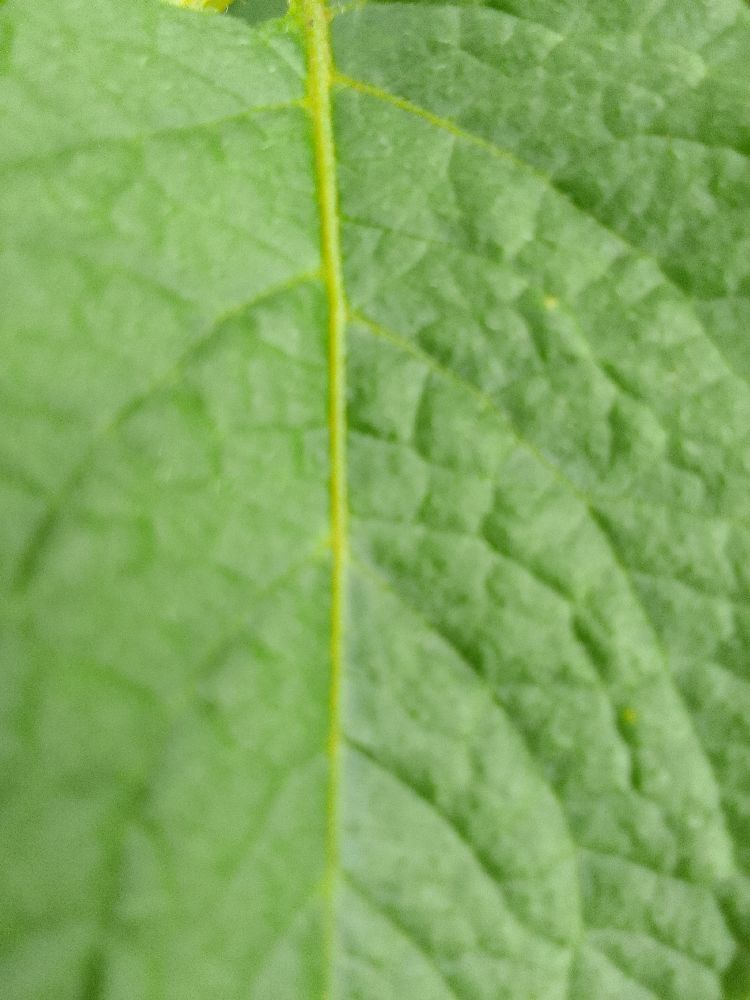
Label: Healthy